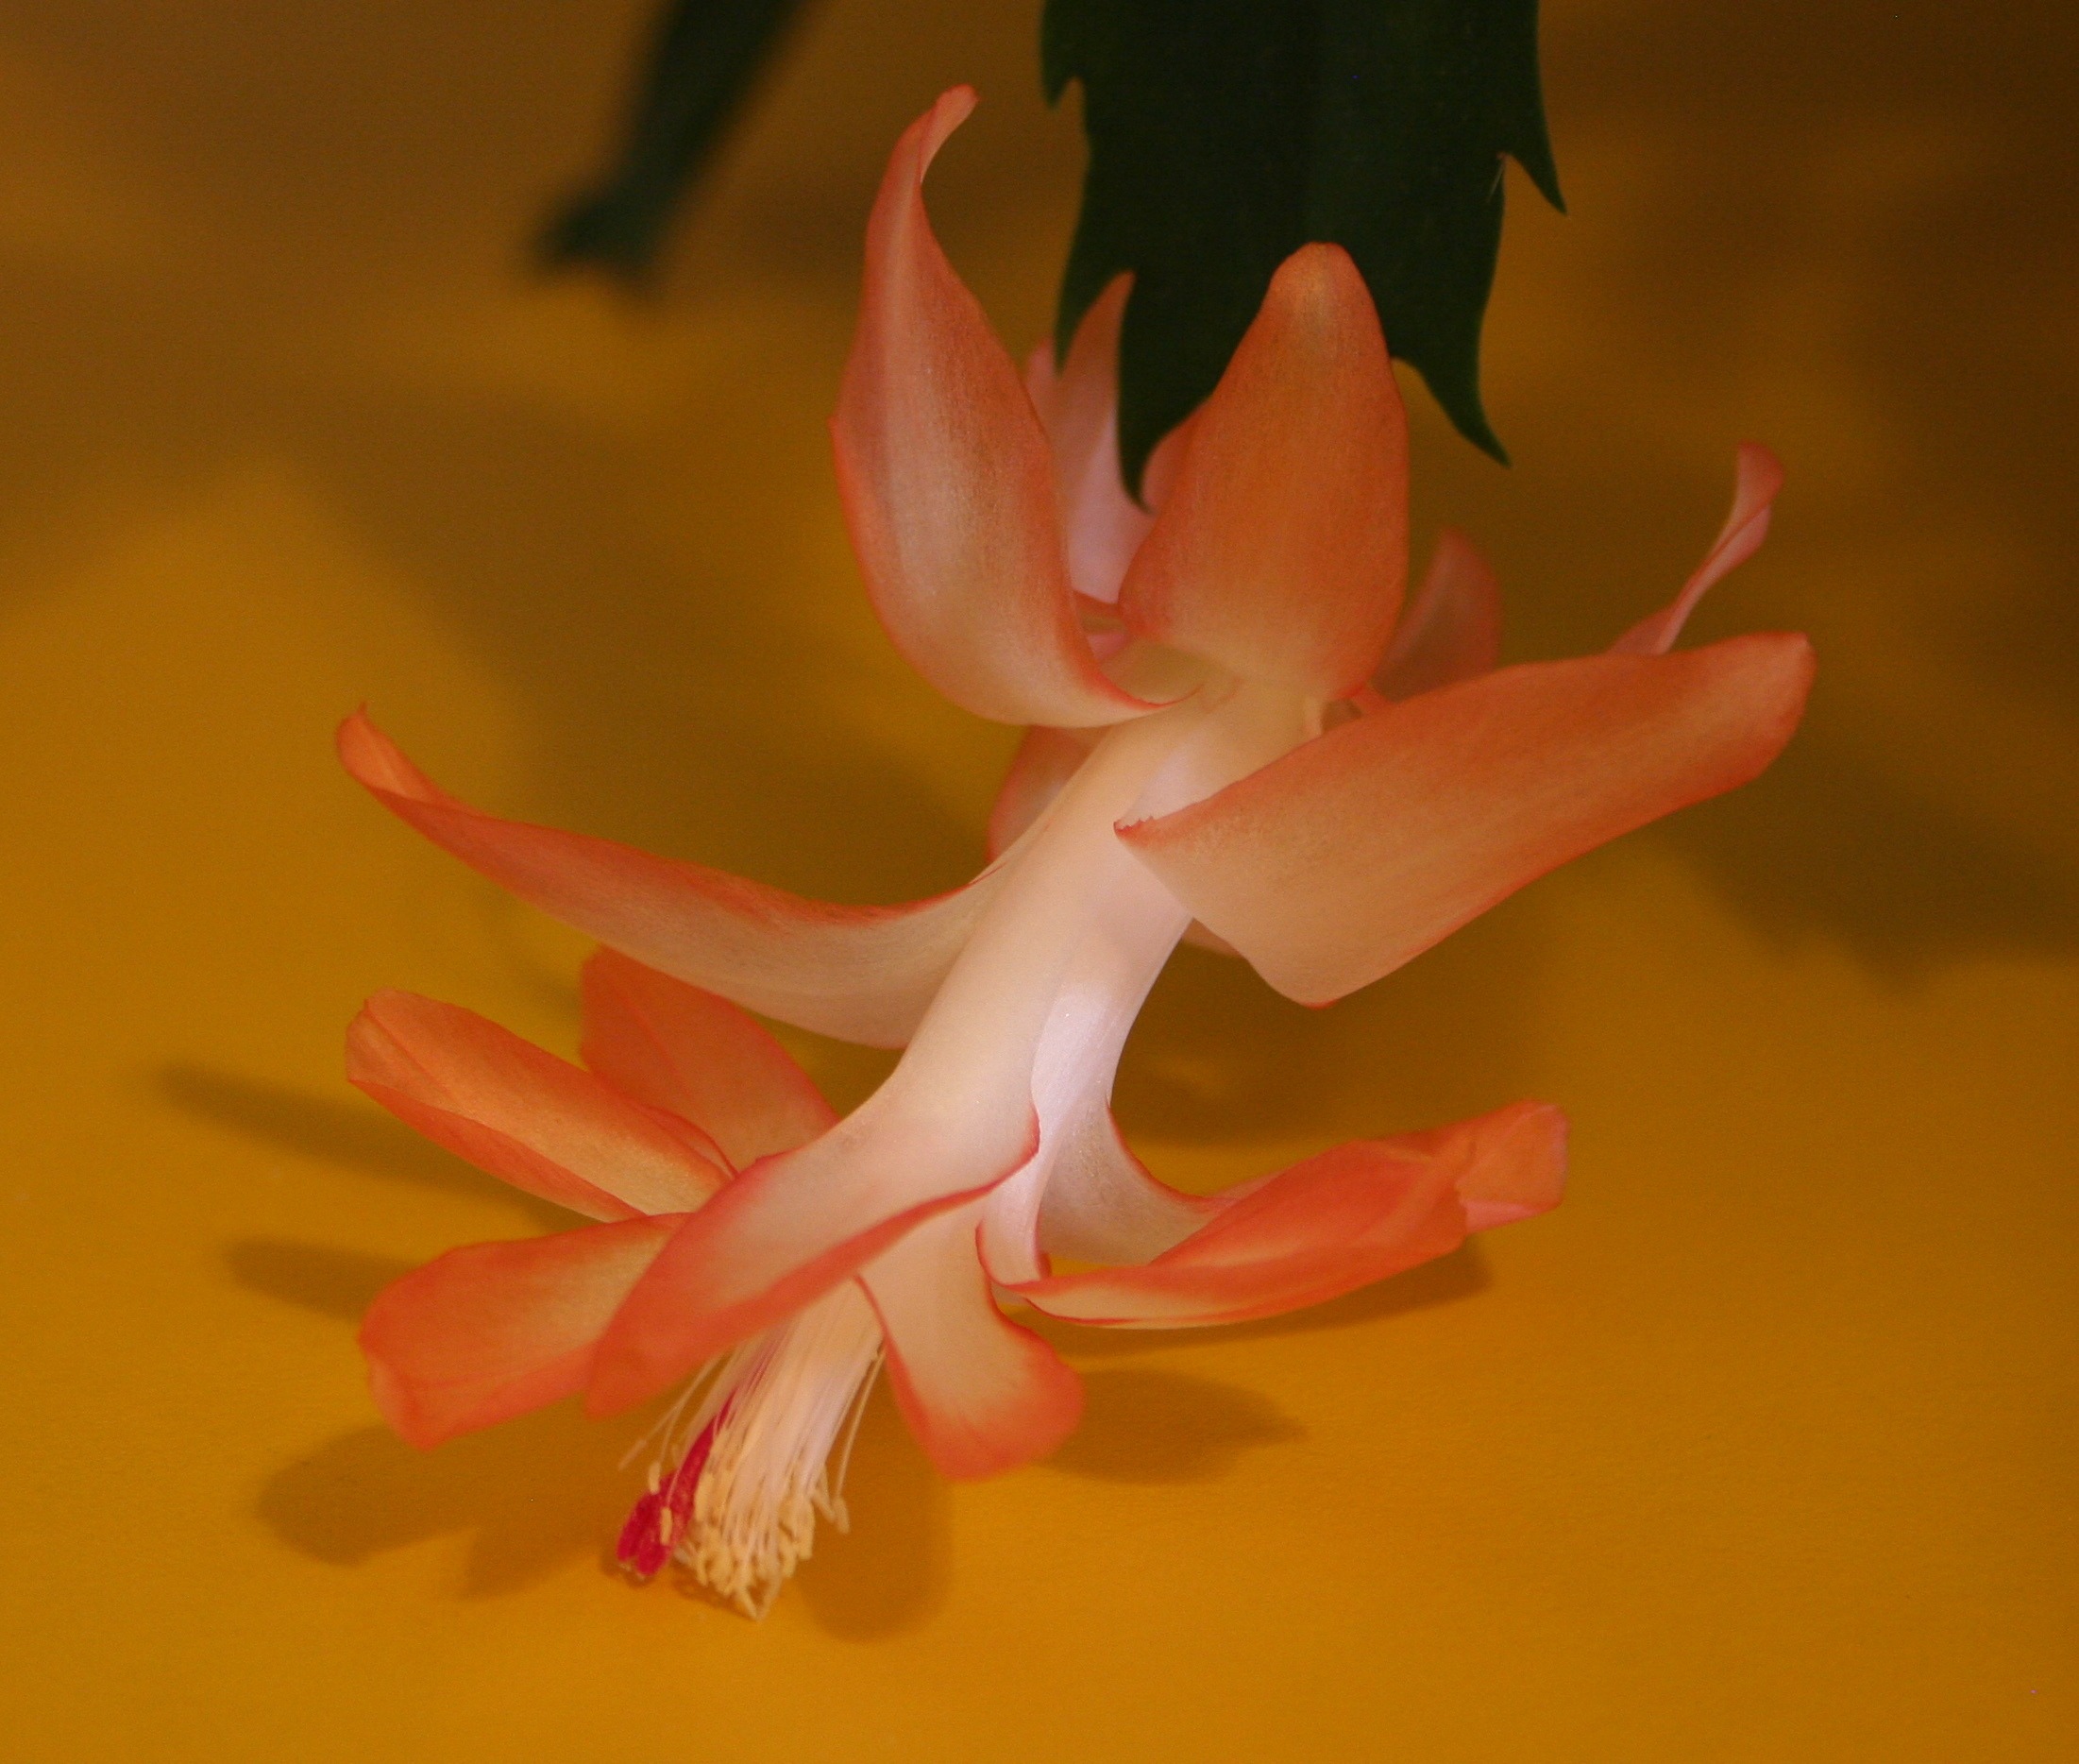
blossom, plant, stem, leaf, flower, petal, bloom, floral, environment, red, herb, natural, botany, yellow, agriculture, pink, flora, botanical, wildflower, close up, outdoors, vegetation, horticulture, organic, macro photography, flowering plant, land plant